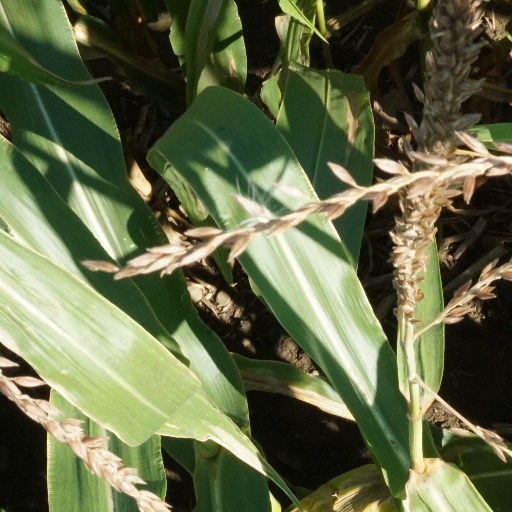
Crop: maize; corn